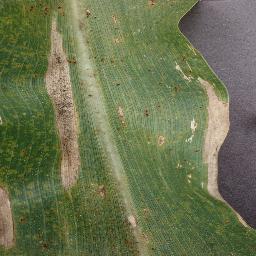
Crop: corn
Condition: (maize)_northern_blight